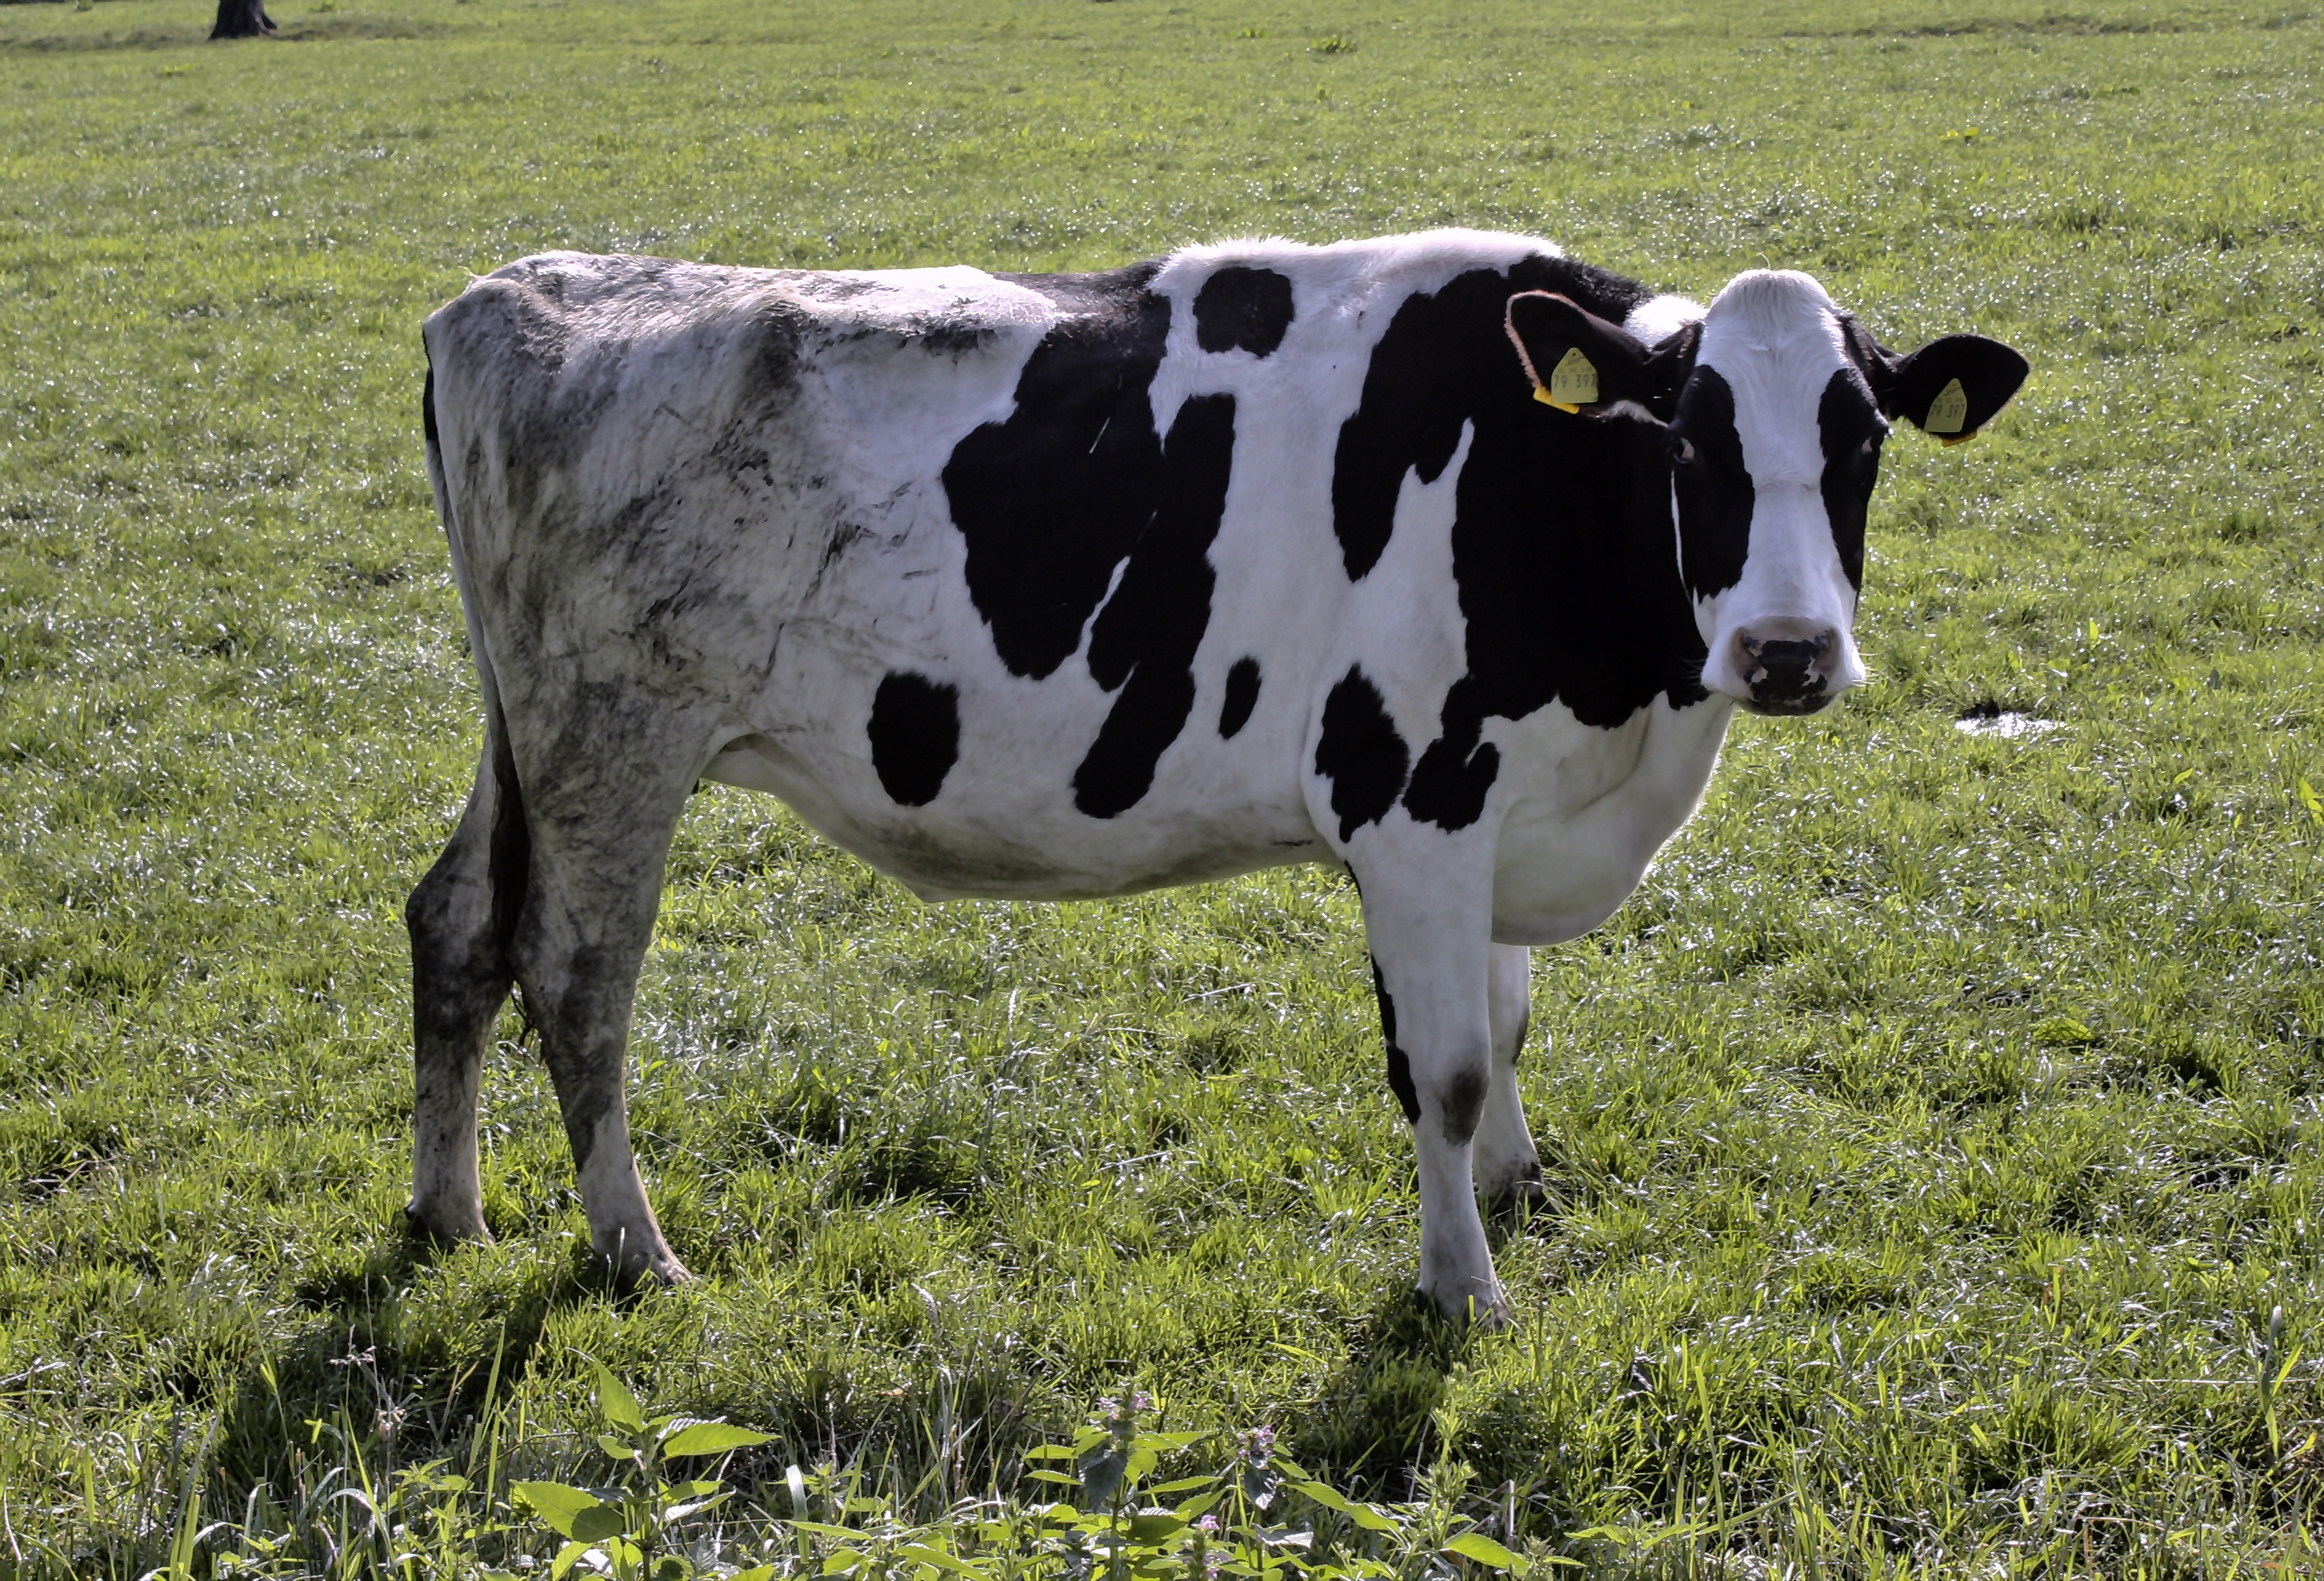
nature, grass, outdoor, field, farm, meadow, countryside, animal, country, green, cow, herd, farming, pasture, grazing, natural, mammal, agriculture, milk, fauna, farmer, bull, eating, grassland, vertebrate, germany, ostfriesland, rural area, dairy cow, cattle like mammal, cow goat family